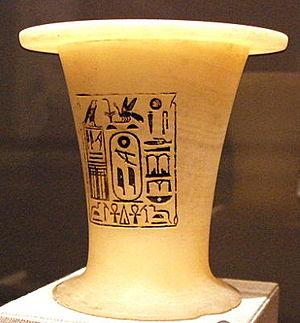
L'Ancien Empire égyptien est une période de l'histoire de l’Égypte antique qui couvre une large partie du troisième millénaire avant notre ère. Succédant à la période thinite qui a vu l'apparition de l’État en Égypte, elle comprend les IIIᵉ, IVᵉ, Vᵉ et VIᵉ dynasties, puis s'achève par une période de fragmentation politique, la Première Période intermédiaire.
Pépi Iᵉʳ est un roi de la VIᵉ dynastie qui connaît un long règne de -2289 à -2255. Cependant, comme pour tous les rois de la VIᵉ dynastie, nous sommes loin d'un consensus entre les spécialistes en ce qui concerne cette durée de règne. Les appréciations vont de vingt ans pour certains spécialistes, comme Hans Wolfgang Helck, jusqu'à soixante-six ans pour d'autres, comme Ian Shaw.